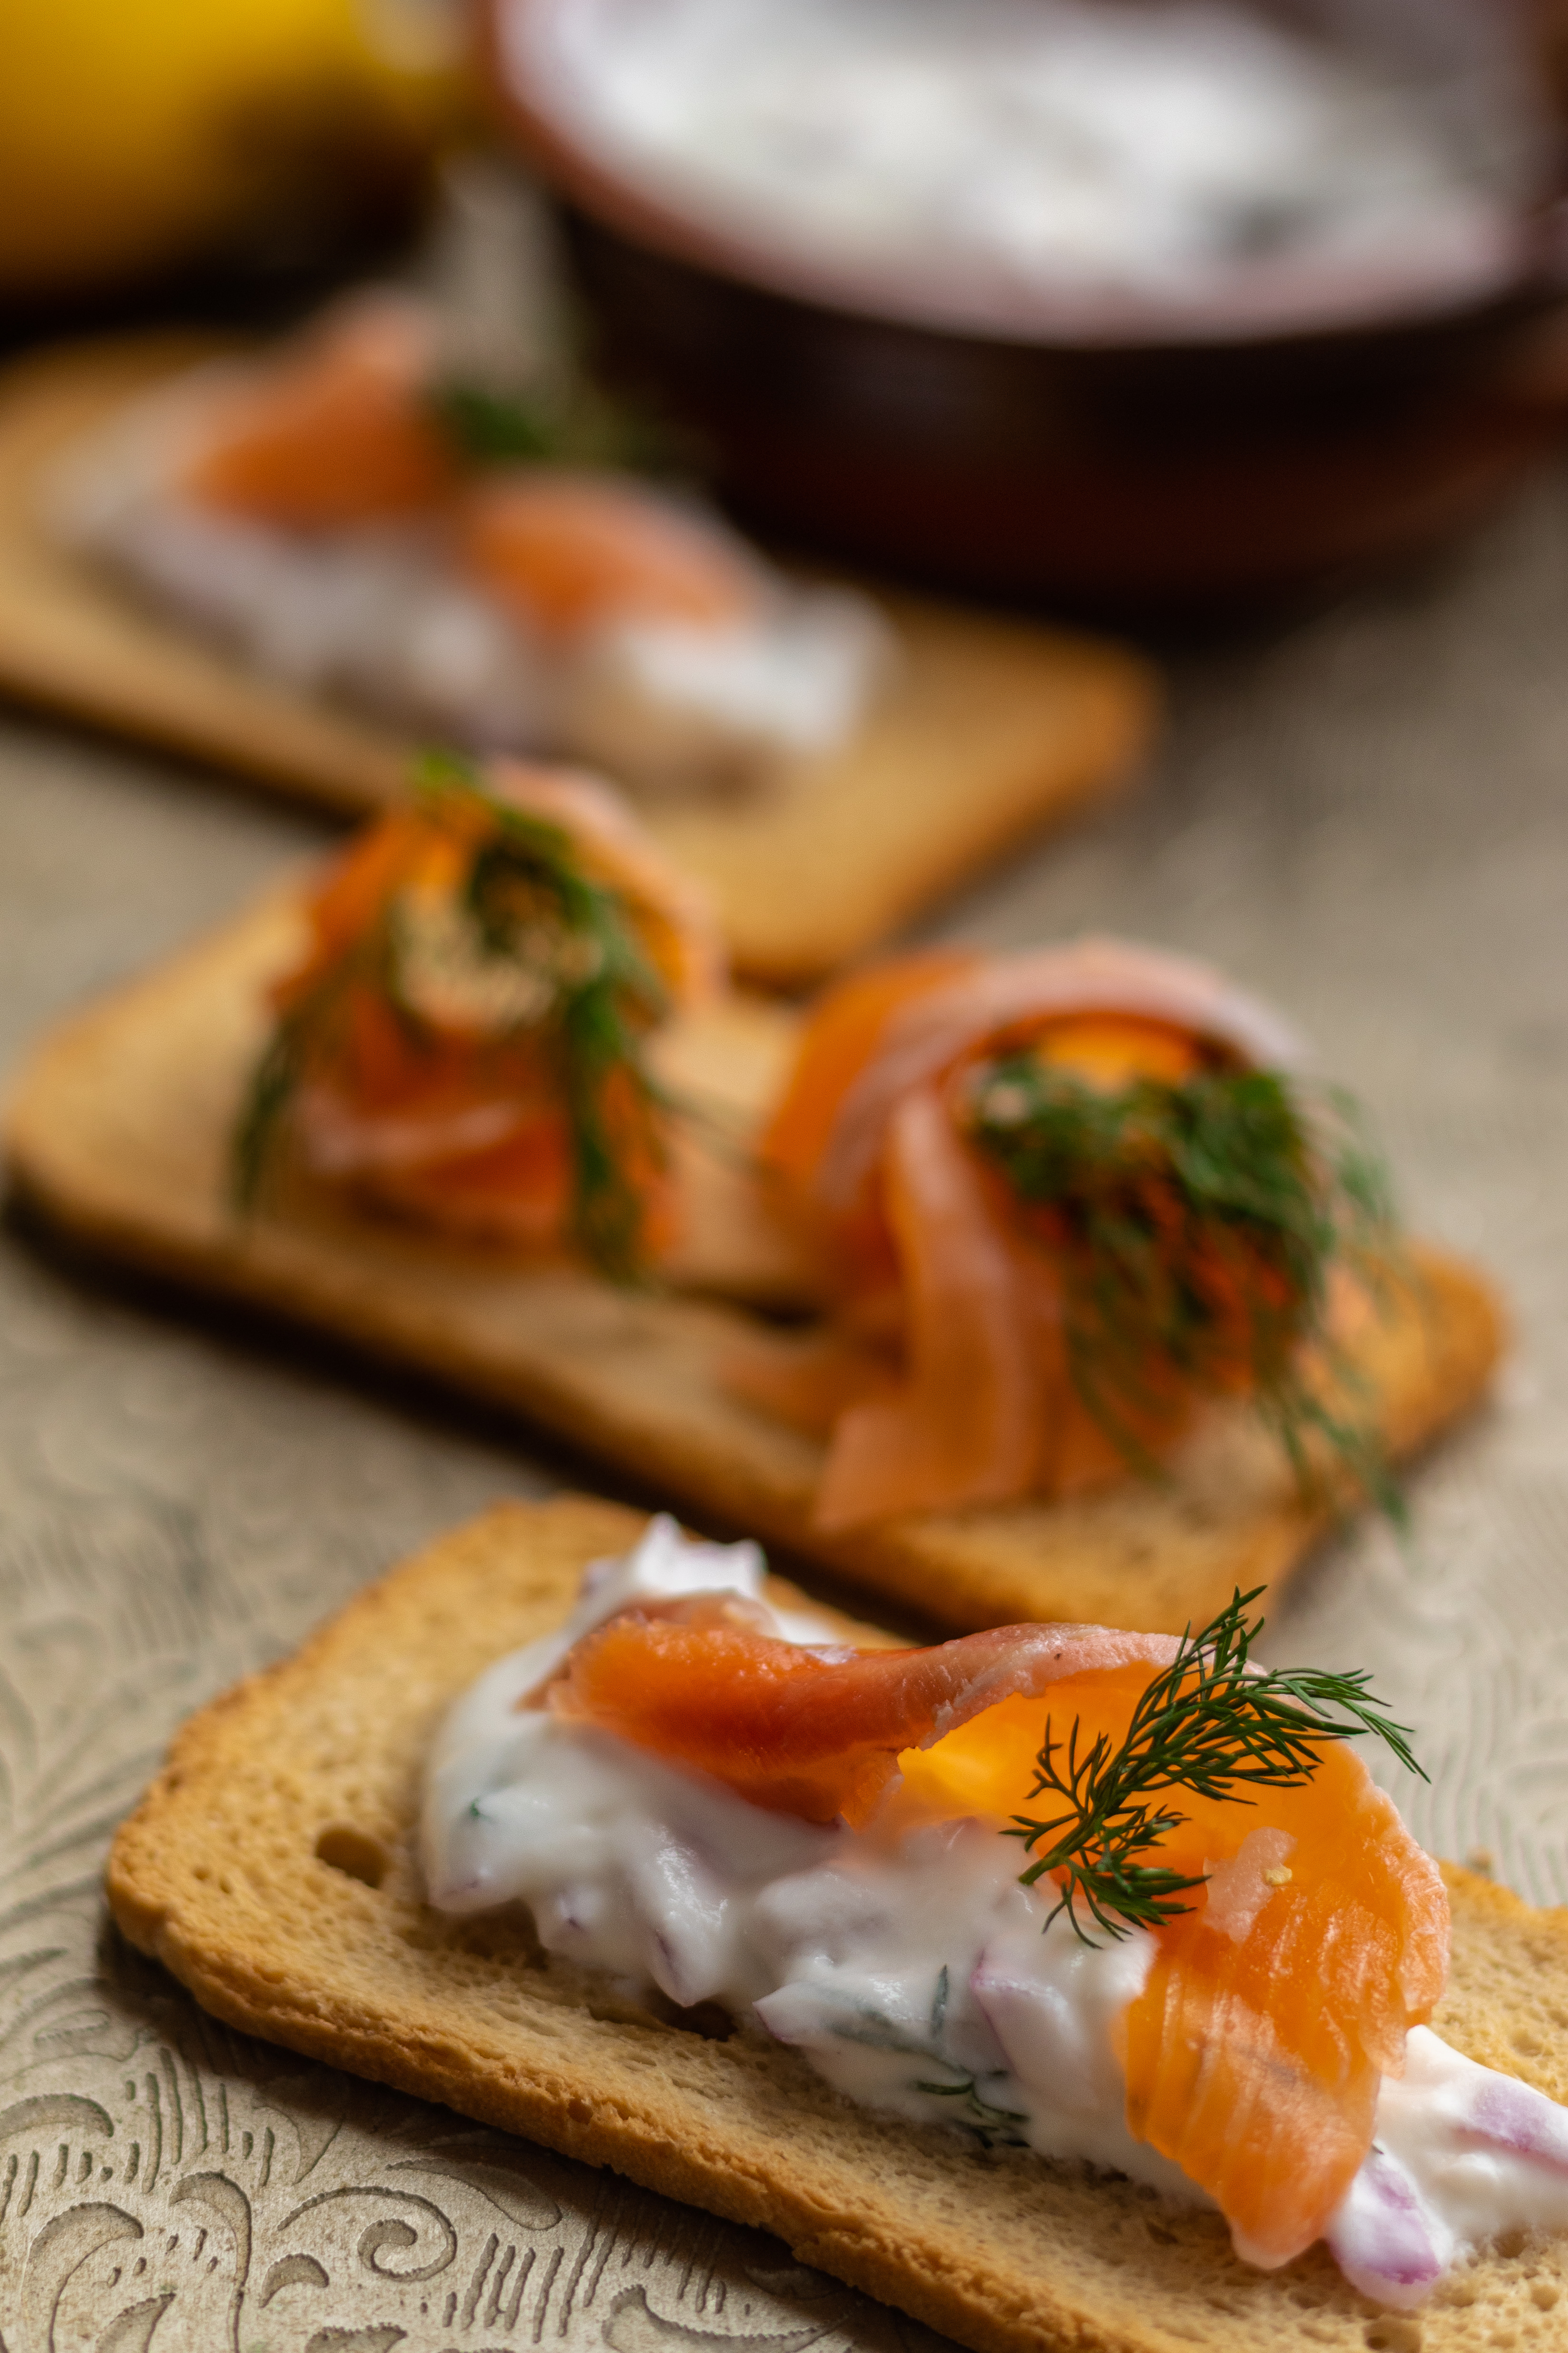
dish, cuisine, smoked salmon, food, ingredient, salmon, hors d oeuvre, appetizer, finger food, fish, canape, recipe, la carte food, produce, lox, brunch, seafood, salmon like fish, side dish, garnish, tapas, bony fish